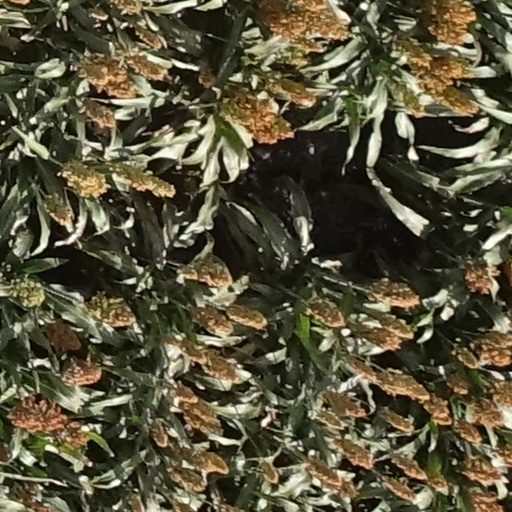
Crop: sorghum